Jean Saidman

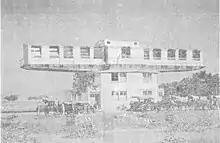
The Solarium in Jamnagar, India with its rotatable seating area.

Jean Saidman was born on 19 November 1897 in Fălticeni in the Romanian Old Kingdom and came to France at the age of 14. He studied at the Jeanson de Sailly high school before joining the faculty of Medicine in Paris. During World War I, he joined the Foreign Legion as an auxiliary doctor but continued to study and passed his exams during breaks. He received a Crox de guerre and naturalized on October 6, 1919. In 1920 Saidman went to the Hospital Cochin and worked with Alexis Pissavy and was involved in X-ray studies of patients under Maxime Ménard. He then wrote his doctoral thesis on turberculosis. In 1923 he worked with René Robine on the treatment of adenitis using X-rays. Saidman believed in the use of radiation, ultraviolet and infrared rays from the sun for various therapeutic purposes. He founded the French Society of Photobiology, invented a skin sensitometer and founded an Institute of Actinology in 1927 in the Vaugirard quartier of Paris. He was supported by eminent personalities like Jules-Louis Breton, Daniel Berthelot, and Louis Ribadcau-Dumas. He build revolving solariums to track the sun, fitted with lenses, and special filters for specific wavelengths to treat patients. One was located at Aix-les-Bains and a second was built at Côte-d'Azur, in Vallauris. He noted that patients differed in their needs and skin sensitivities and developed protocols to determine them. When the ruler of Jamnagar, Ranjitsinhji (1872-1933) visited France, he noted that India had no shortage of sunlight to help treat patients, and invited Saidman to construct a similar system in Jamnagar (it was completed after the death of Ranjitsinhji and named as the Ranjit Institute of Poly-Radio Therapy, Jamnagar). The lenses and other parts of the Jamnagar solarium were destroyed in a cyclone but the structure still stands. Saidman learned about Indian medicine on his visit and after 1947 he began to take an interest in some of the herbal medicines that he had learned about in India. By this time, antibiotics had shown themselves effective in tuberculosis and his actinotherapy had been made obsolete. Saidman collaborated with René-Henri Monceaux (1900-1976) and Rémus Krainik (1895-1967). In 1938 Saidman and Krainik visited Jamnagar and after the war, they visited again in 1946. They collaborated with Dr P. M. Mehta to establish a “Neo-Ayurveda Action Committee” in Paris in 1946 under Saidman with members who included Krainik, Monceaux, professor Maxime Laignel-Lavastine, Pierre Delore, Jean Filliozat, Émile Perrot, Lucien Comil, and Guy Laroche. On October 28 of the same year, they established a company to produce "polytherapy", pharmaceuticals based on plant materials produced from Jamnagar using Ayurvedic knowledge.